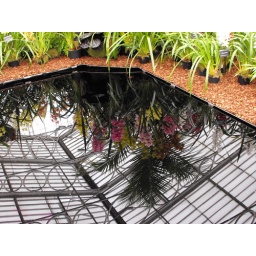
A shot of the water lilly glass house roof reflected in the water with the back drop of the planting scheme.